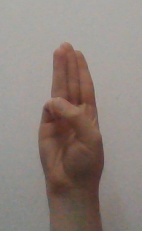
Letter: thaa